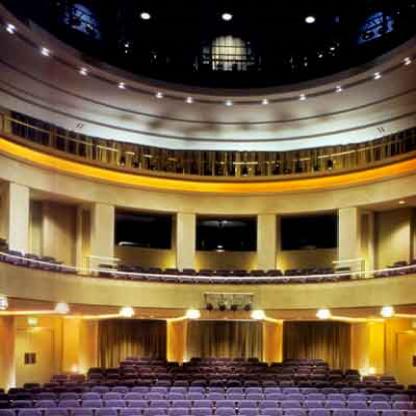
Scene: Indoor